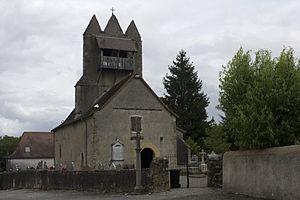
Viellenave-de-Navarrenx est une commune française située dans le département des Pyrénées-Atlantiques, en région Nouvelle-Aquitaine.